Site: brandenburg
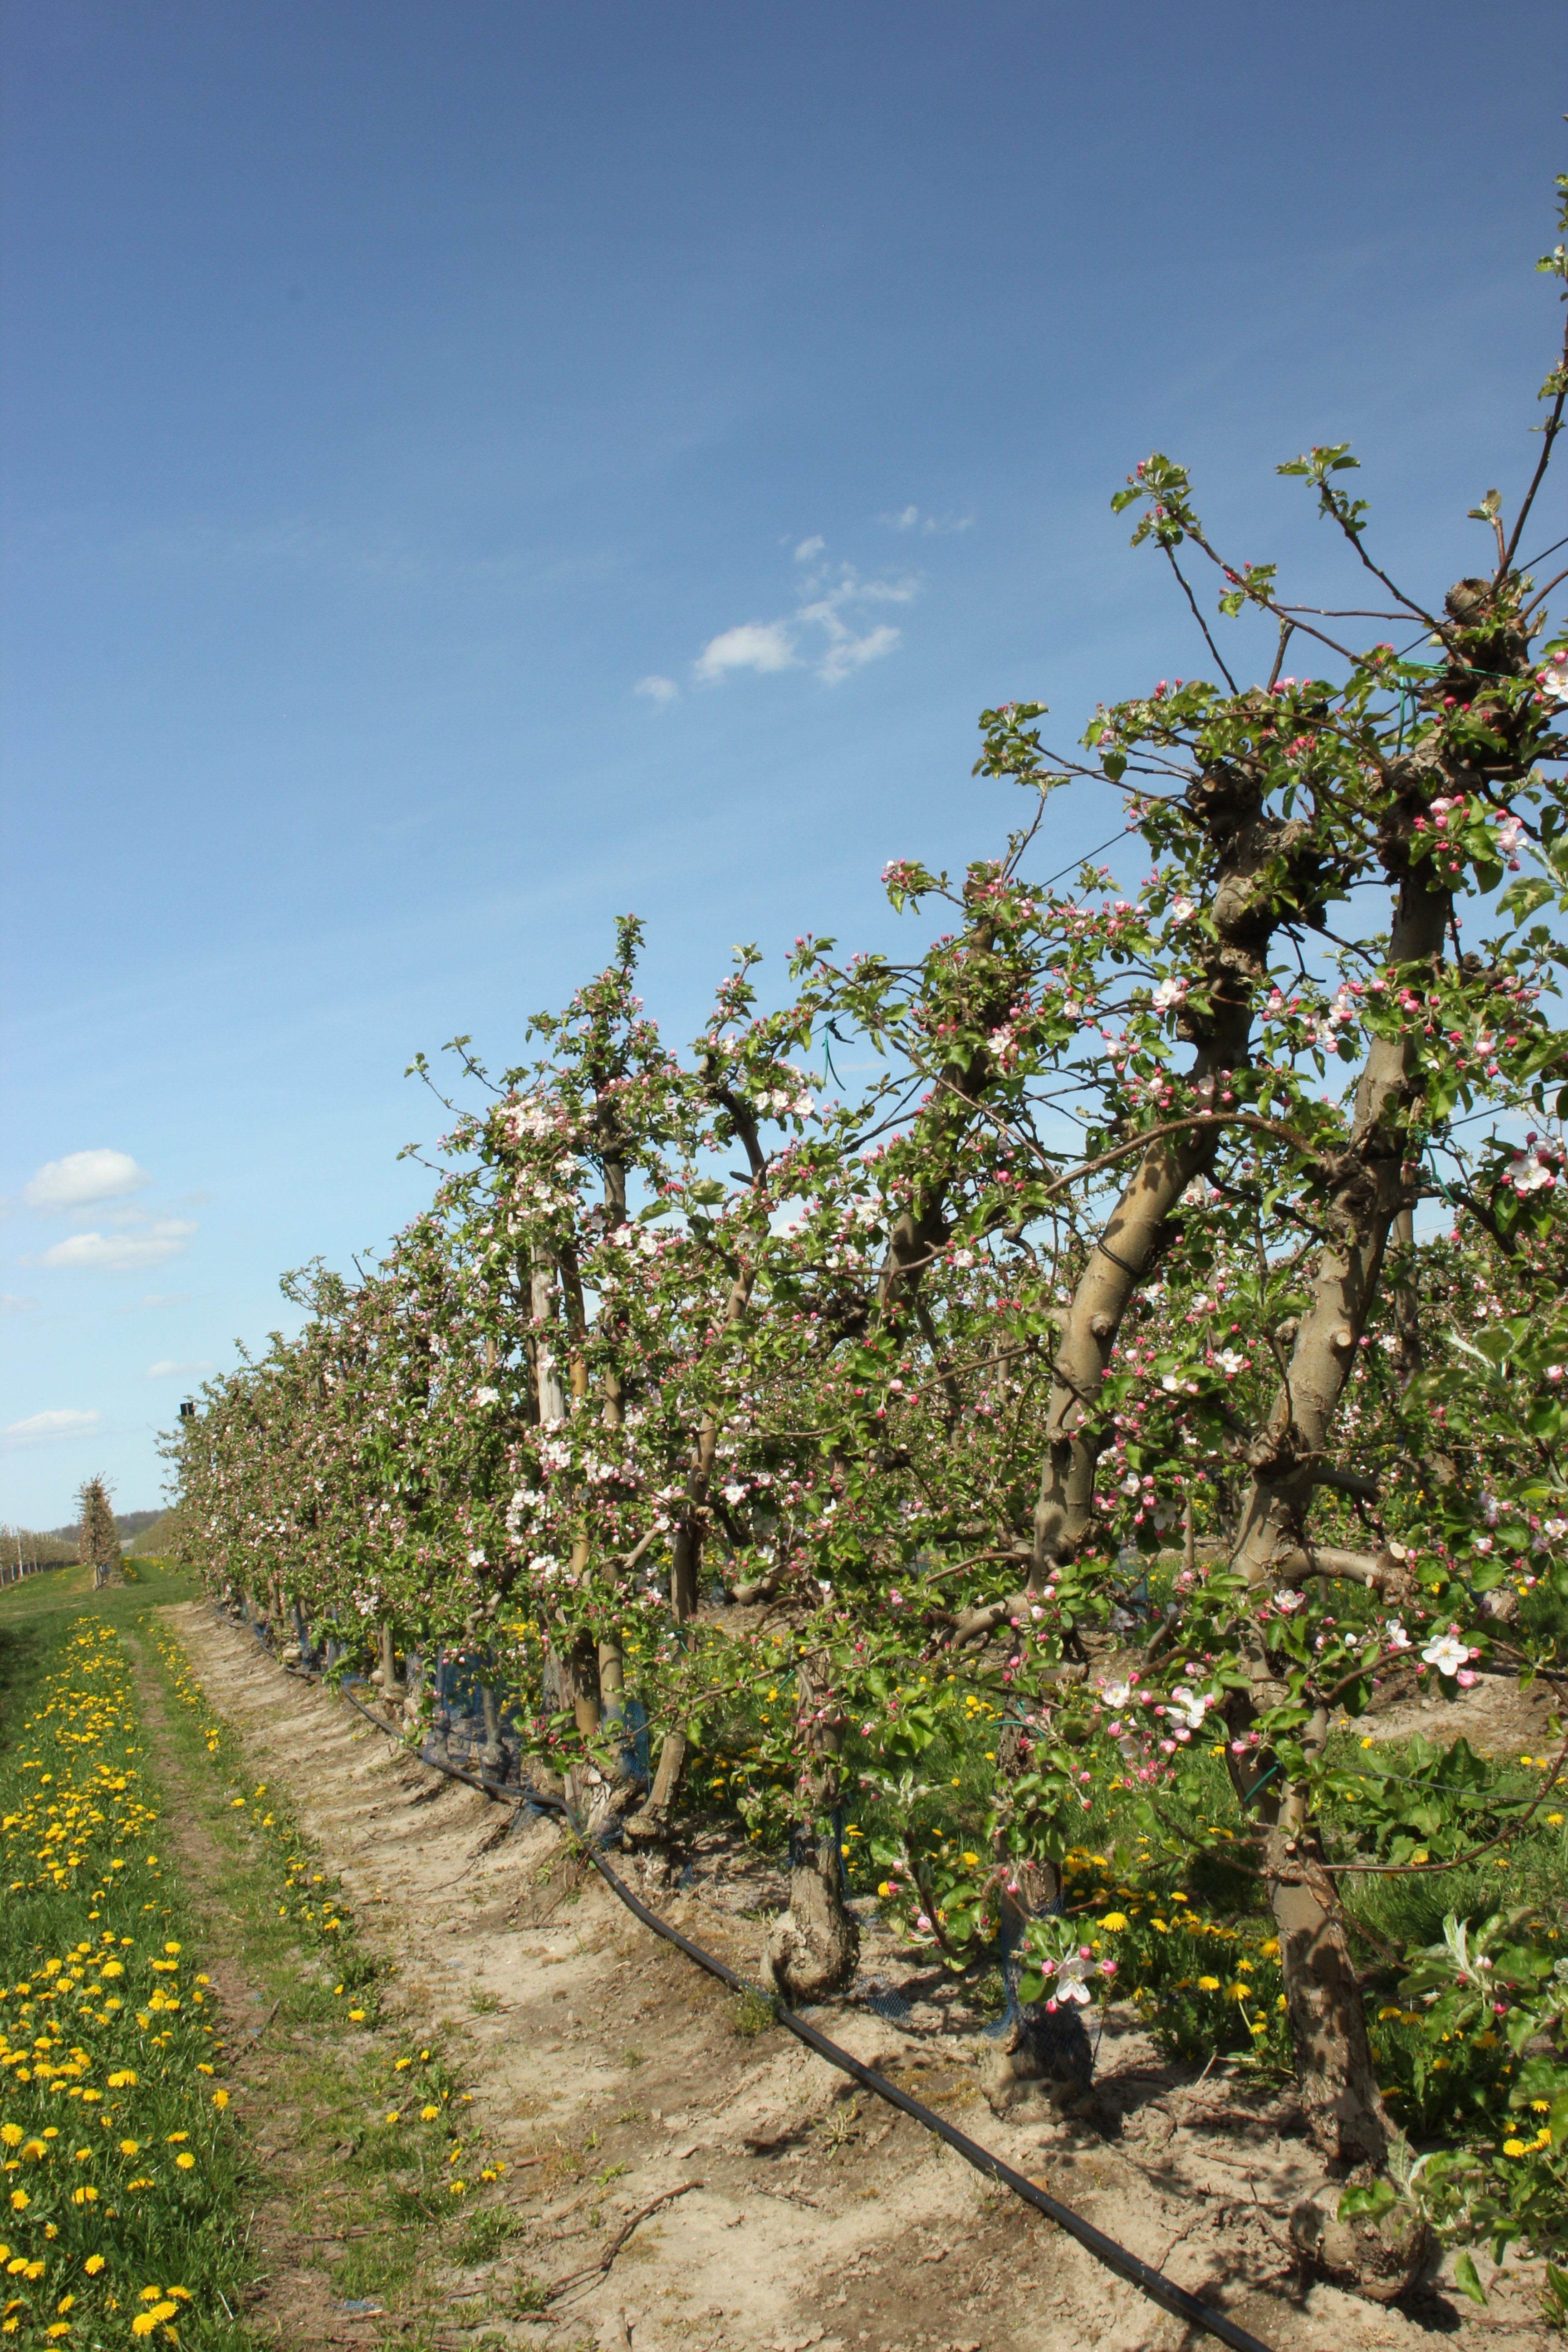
Growth stage (BBCH 57): Inflorescence emergence